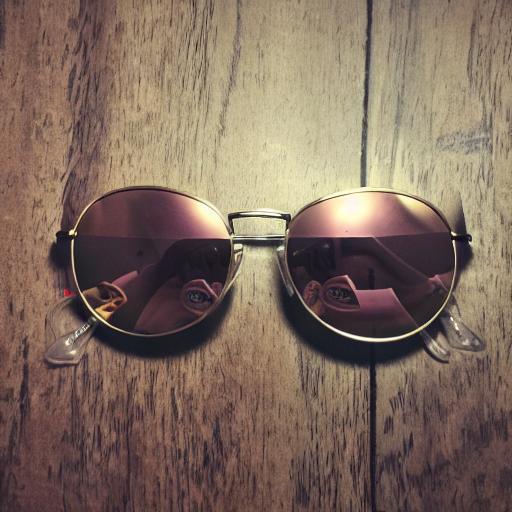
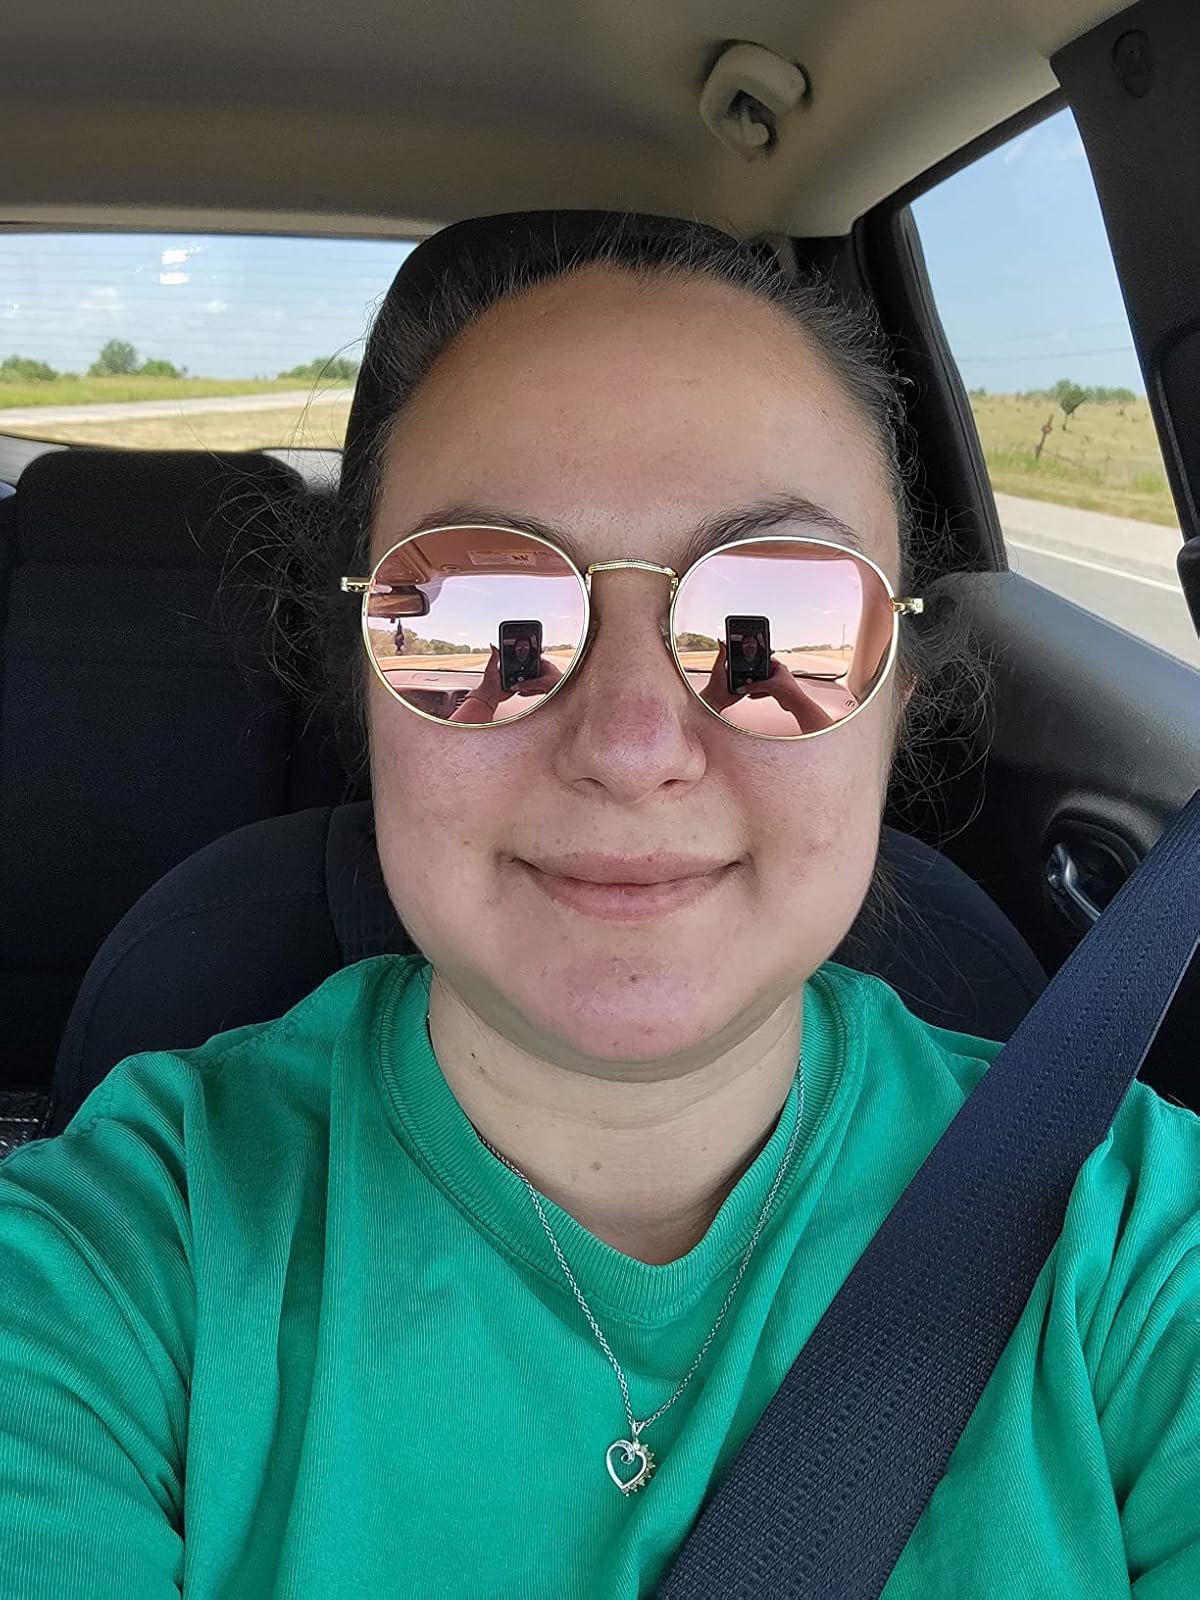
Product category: accessories_sunglasses
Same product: no